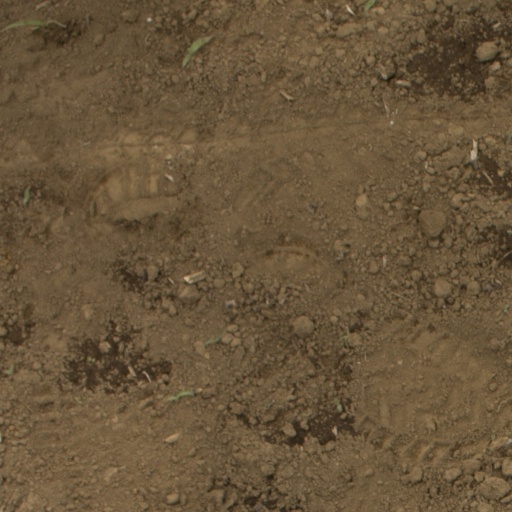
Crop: Jerusalem artichoke